Polly with a Past (play)

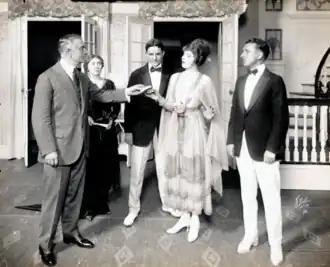
Uncle Prentice Van Zile talks to "Paulette" (Polly), Broadway, 1917

Polly with a Past is a play by George Middleton and Guy Bolton. A comedy in three acts, it depicts the efforts of two young men to help a shy friend, Rex, win the attention of the aloof woman he loves; they arrange for their young housekeeper, Polly, to pose as a glamorous French rival for Rex's affections, but this leads to romantic complications.